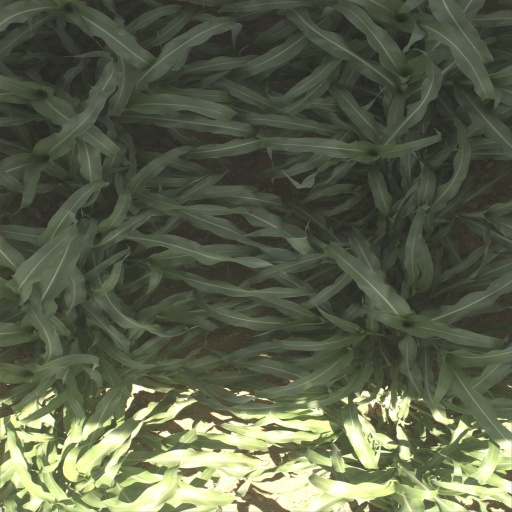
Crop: sorghum